Mark Richt

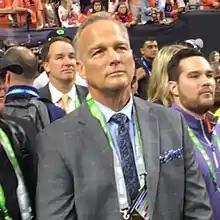
Richt at the 2020 CFP National Championship

Through a statement released directly and through the University of Miami, Richt announced his retirement from coaching on December 30, 2018.